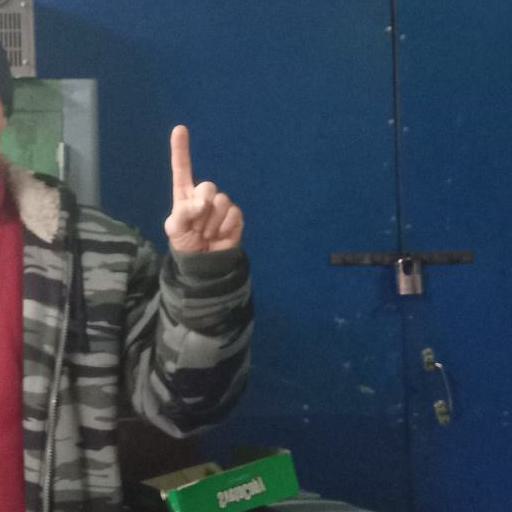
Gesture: one